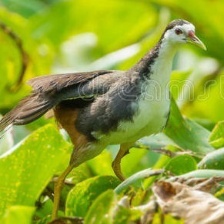
Species: WHITE BREASTED WATERHEN
Scientific name: AMAURORNIS PHOENICURUS
ImageNet parent category: european_gallinule